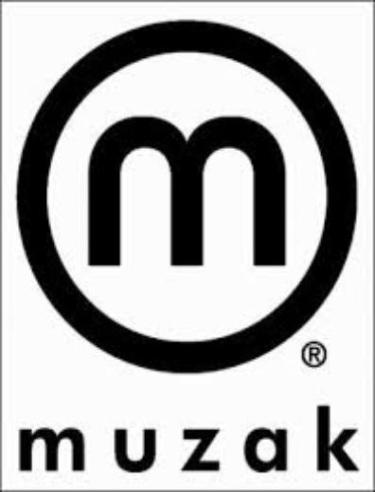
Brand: muzak-2
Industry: Clothes